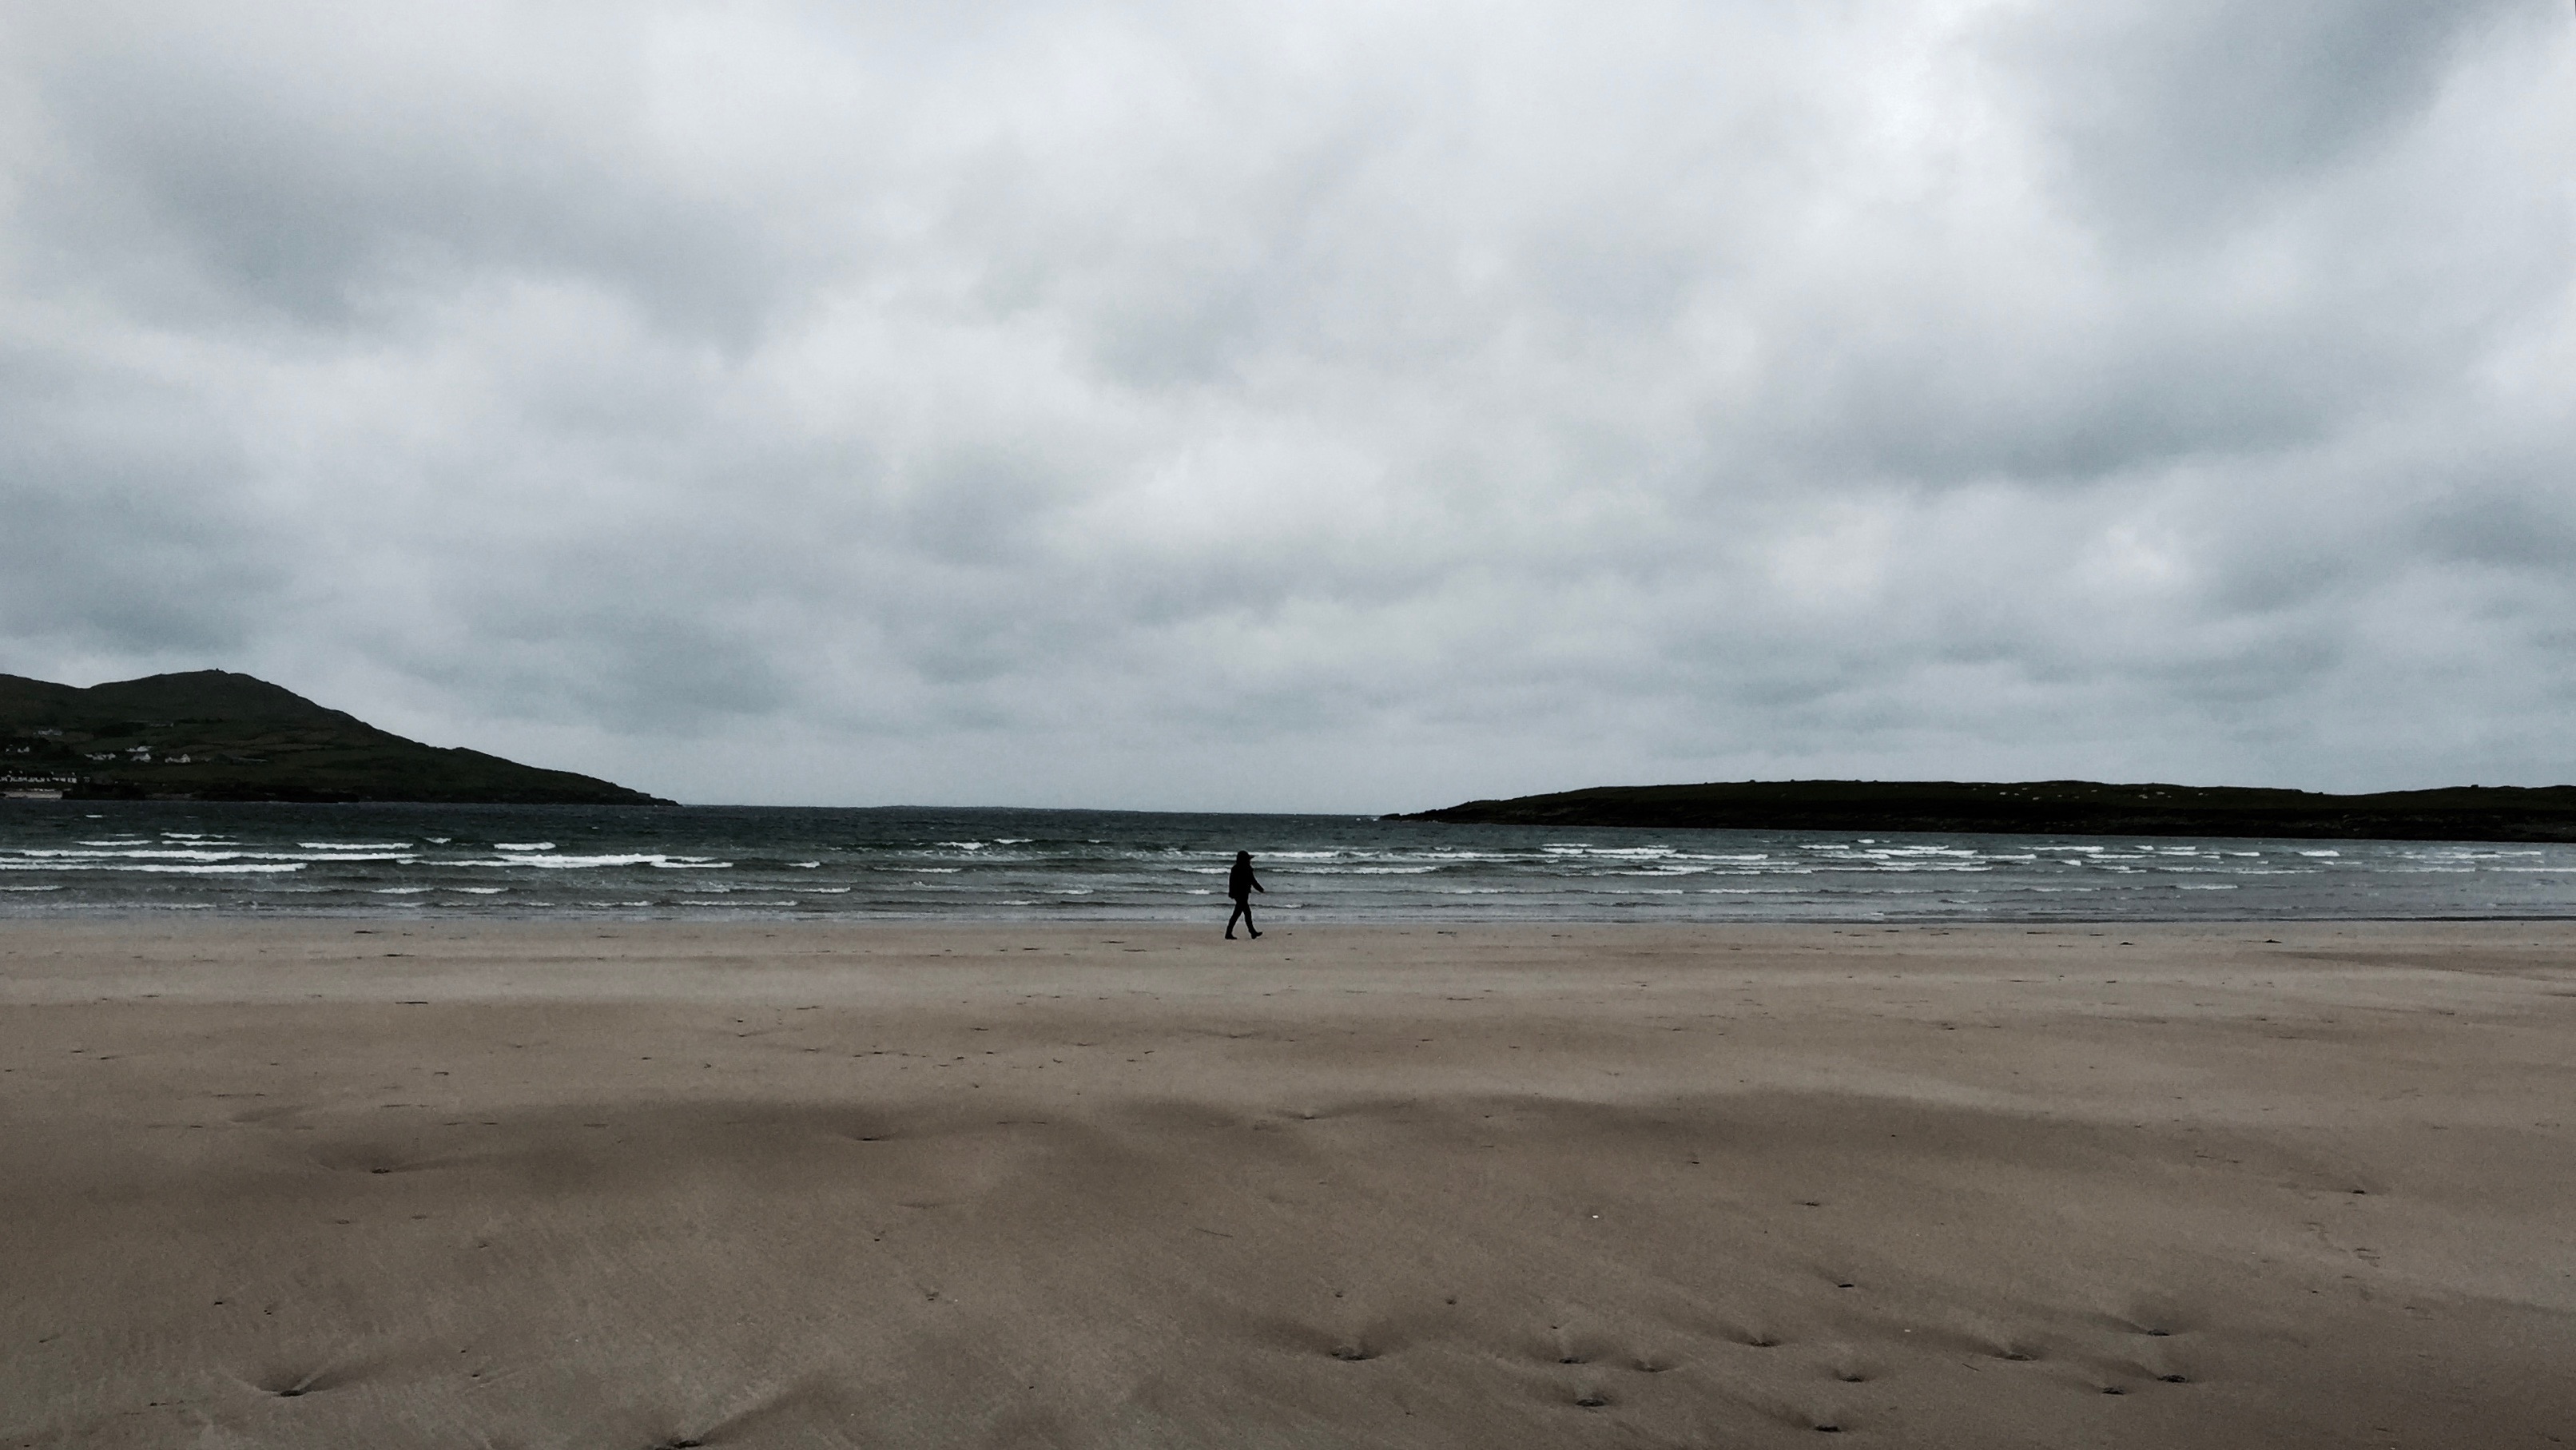
beach, sea, coast, sand, ocean, horizon, cloud, sky, shore, wave, bay, material, body of water, mudflat, wind wave